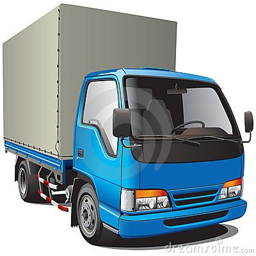
detailed image of small blue truck , isolated on white background .